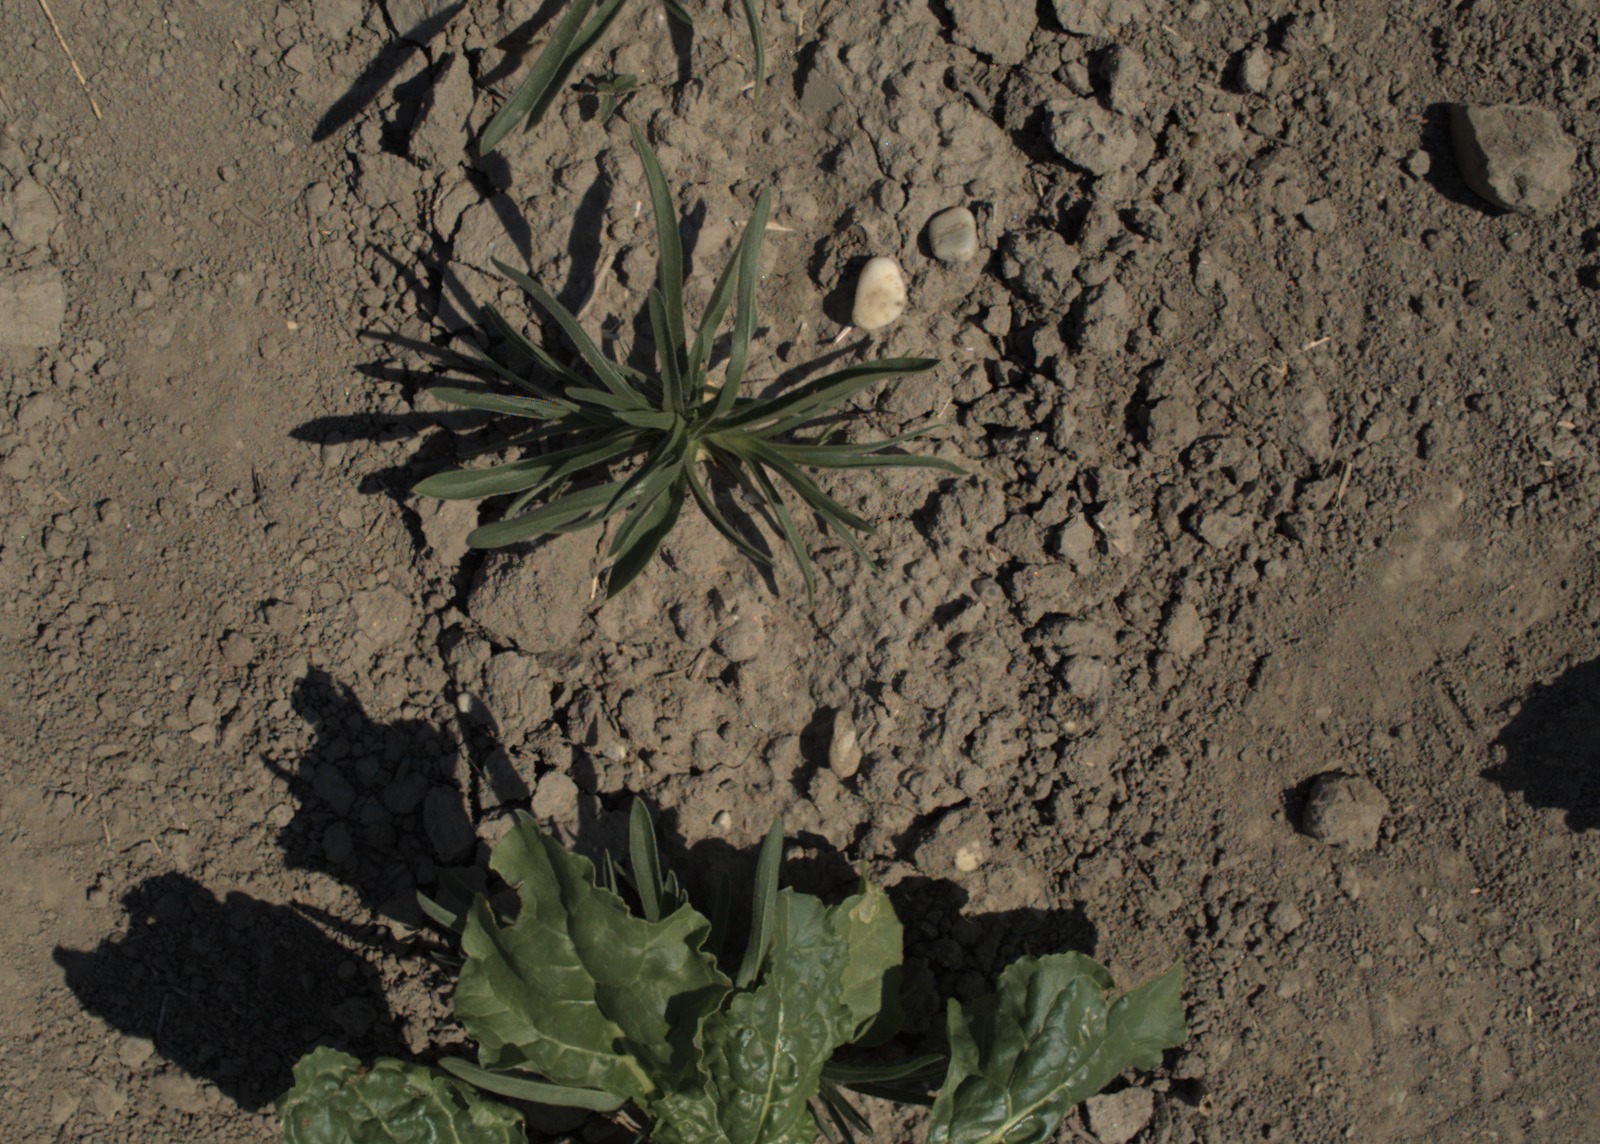
Capture date: 18.06.2021 11:15:35
Weather: sunny
Wind: medium
Seeding date: 27.04.2021
Plant canopy height (mm): 766